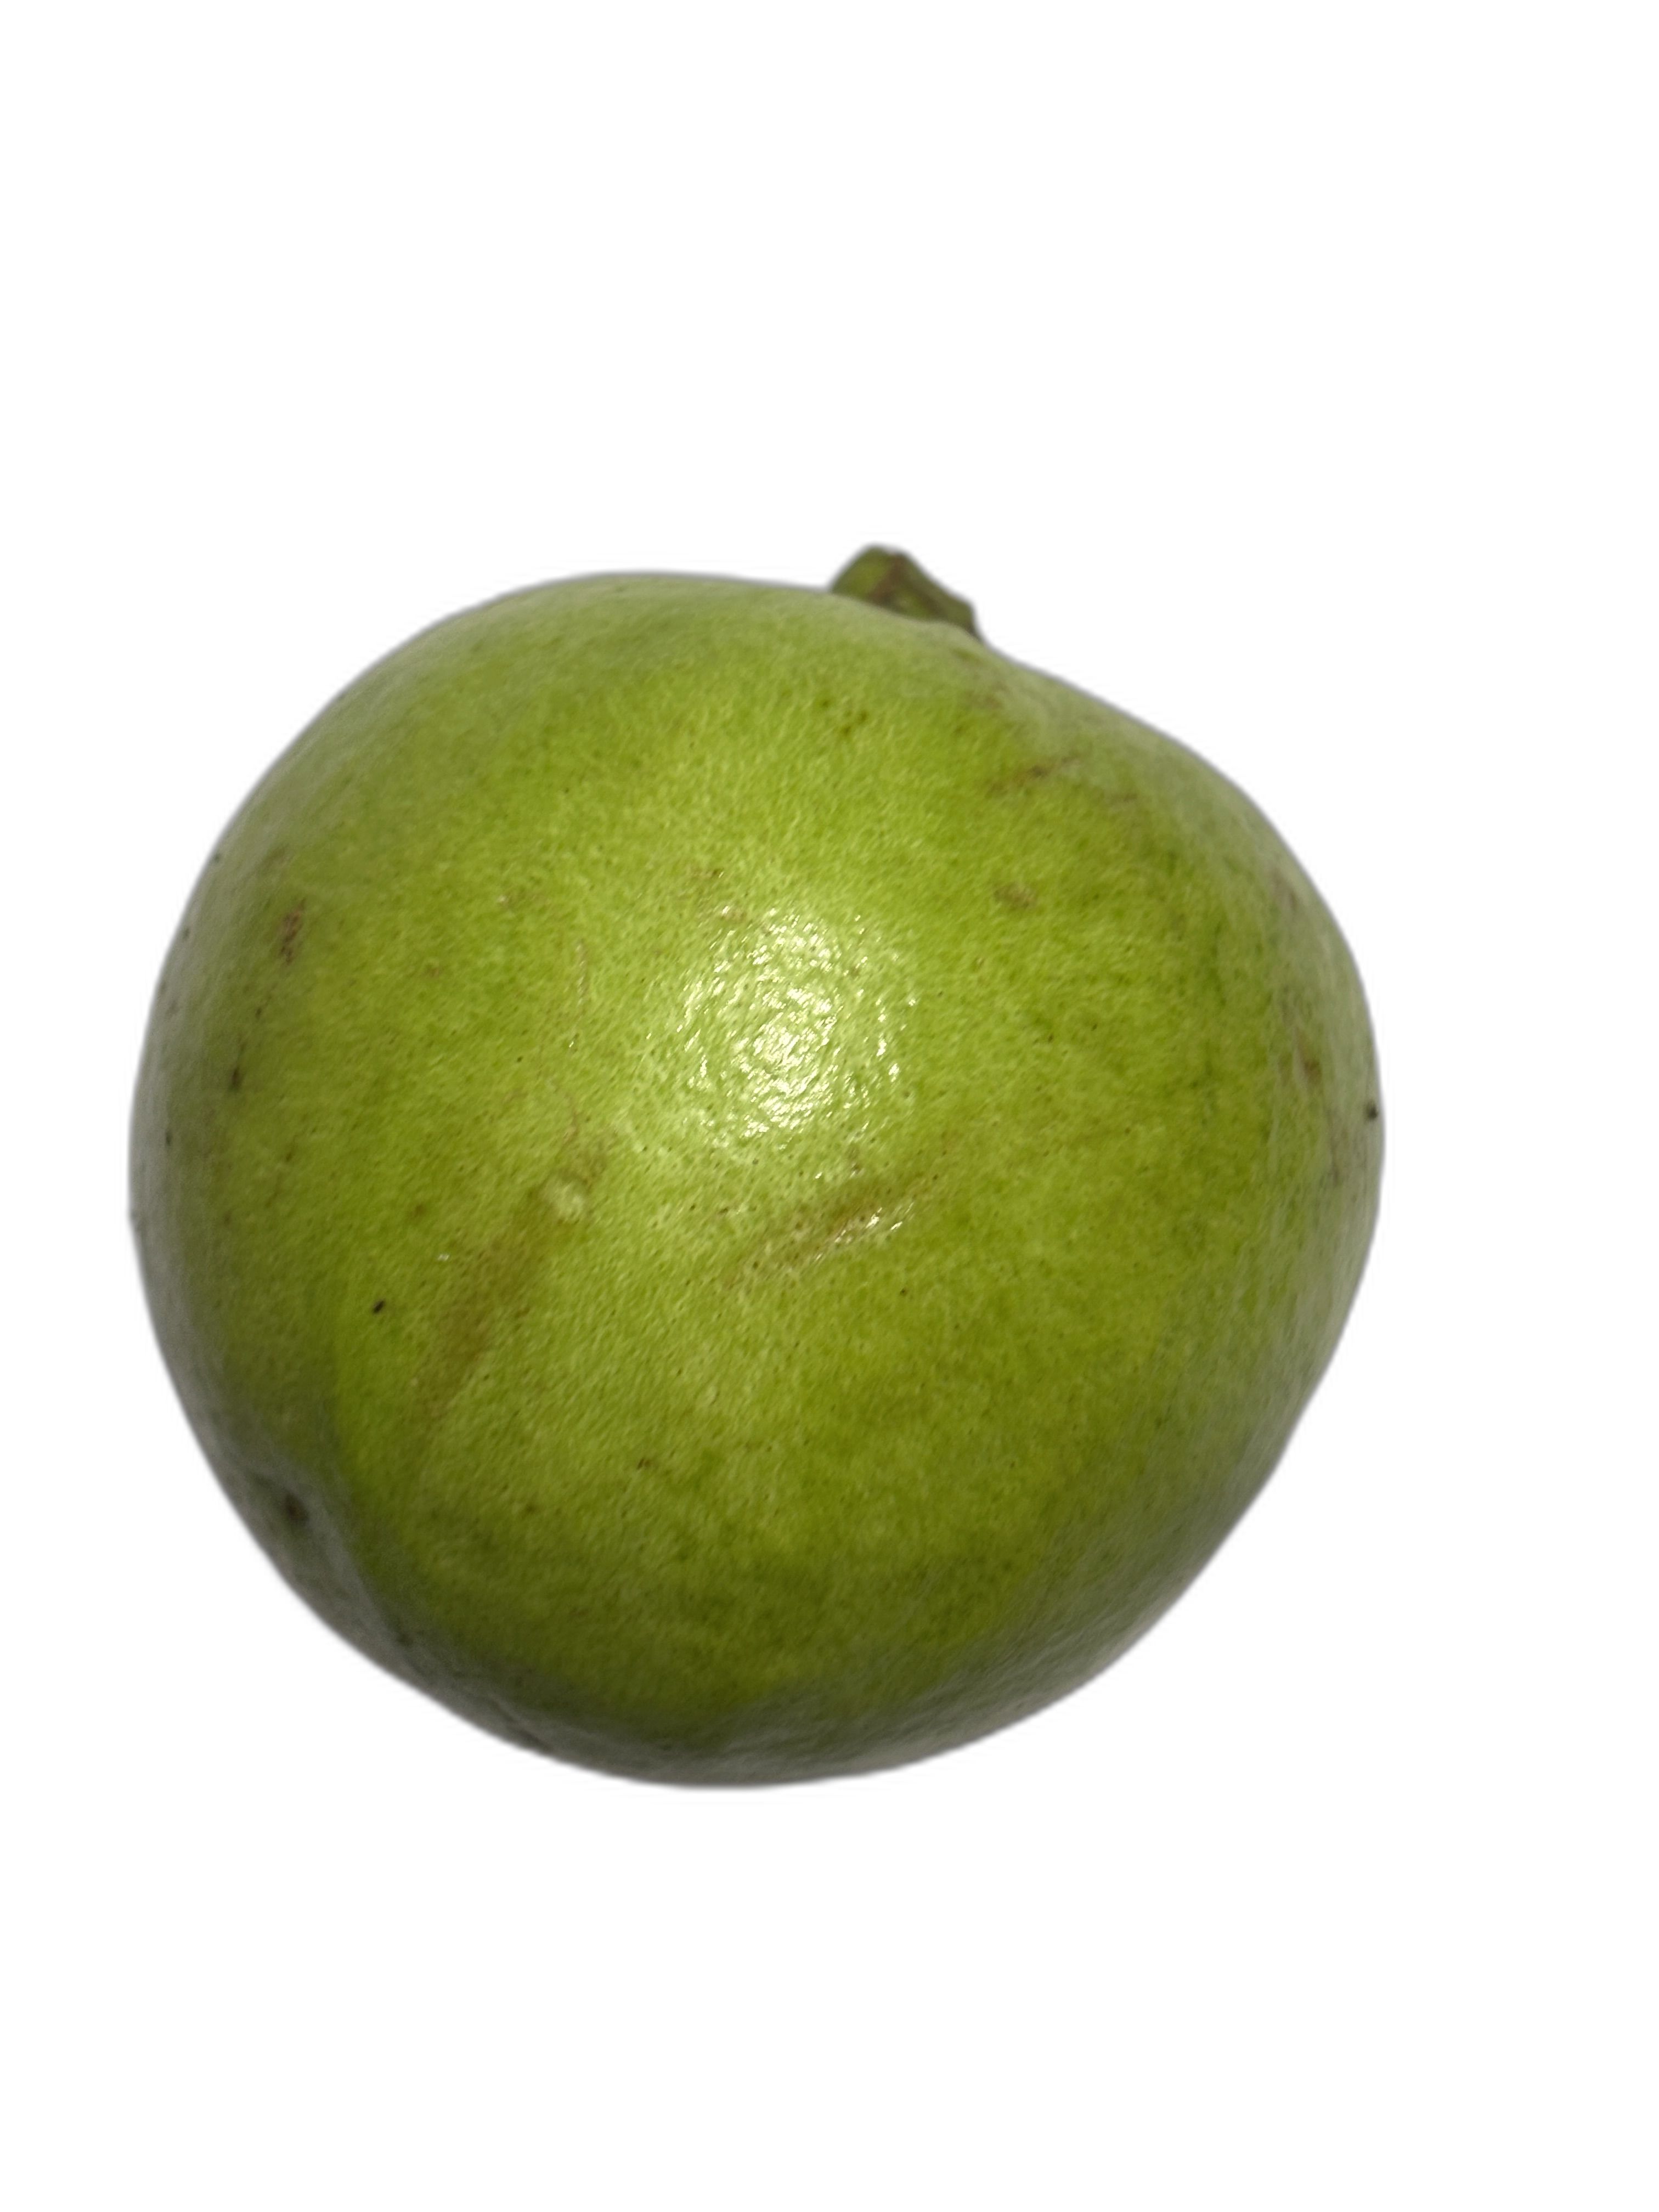
Plant part: fruit
Disease: Healthy